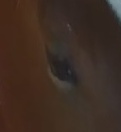
Face region: eyes (orbital_tightening_and_eye_area)
Pain indicator: not_present